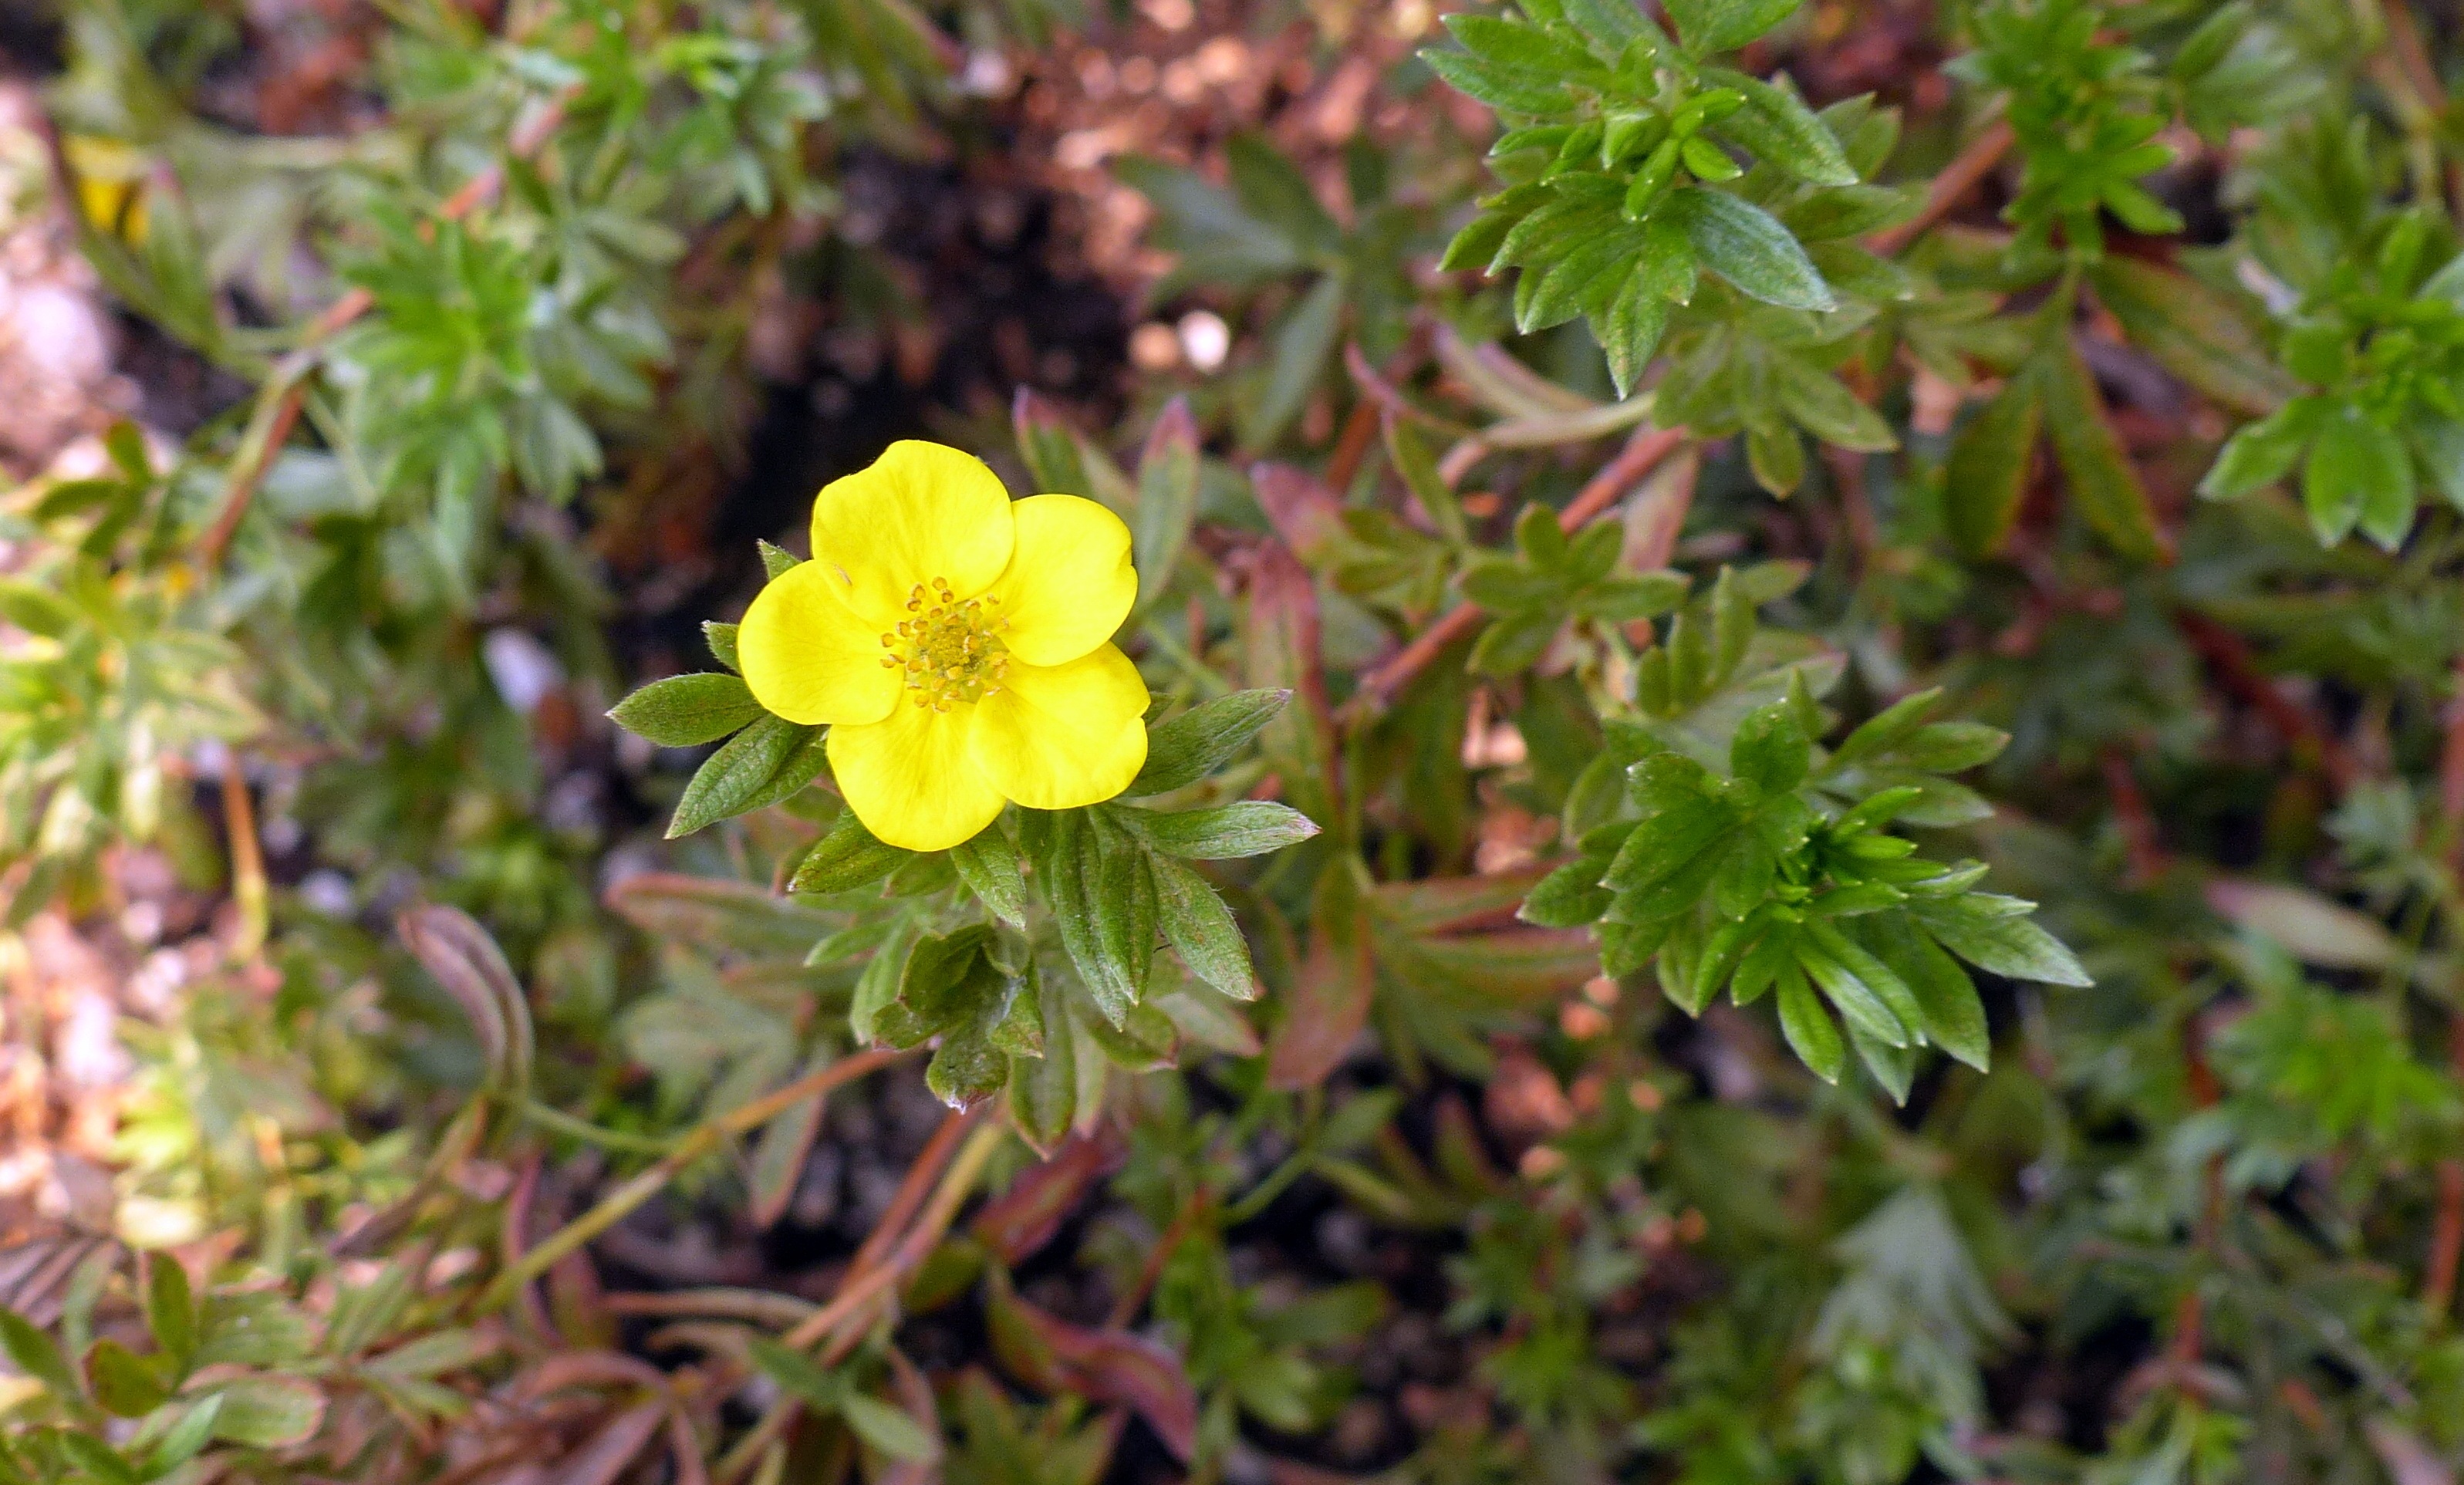
blossom, plant, flower, floral, botany, yellow, flora, wildflower, shrub, potentilla, flowering plant, subshrub, land plant, common tormentil